Mexico City International Airport

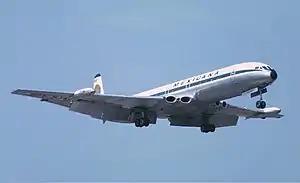
Mexicana de Havilland DH-106 Comet 4 at Mexico City Airport

The site known as Llanos de Balbuena has been used for aviation since 1910. That year, Alberto Braniff made the first powered flight over Mexican soil, flying a French Voisin aircraft with a 50-horsepower engine. On November 30, 1911, President Francisco I. Madero became the world’s first head of state to fly in an airplane, piloted by Geo M. Dyott of Moisant International.